Sainte-Suzanne-sur-Vire

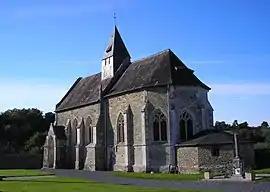
The church

Sainte-Suzanne-sur-Vire (literally "Sainte-Suzanne on Vire") is a commune in the Manche department in Normandy in north-western France.